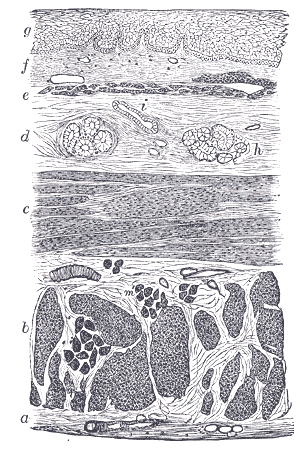
Le tissu lymphoïde associé au tube digestif, ou tissu lymphoïde du tube digestif, est le tissu lymphoïde qui constitue le principal support du système immunitaire du tractus gastro-intestinal et dont la fonction première est de protéger l’organisme contre l'invasion par des microbes ou des parasites ingérés.
La lamina muscularis mucosae est une fine couche de muscle du tractus gastro-intestinal située à l'extérieur de la lamina propria et la séparant de la sous-muqueuse. Elle est présente de manière continue de l'œsophage au rectum supérieur. Une couche musculaire discontinue ressemblant à une muscle muqueux est présente dans les voies urinaires, du pelvis rénal à la vessie ; comme elle est discontinue, elle ne doit pas être considérée comme une vraie musculeuse.